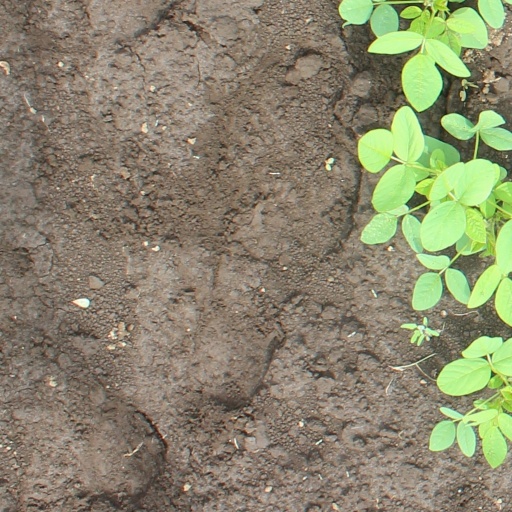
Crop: soybean